Expressways of Japan

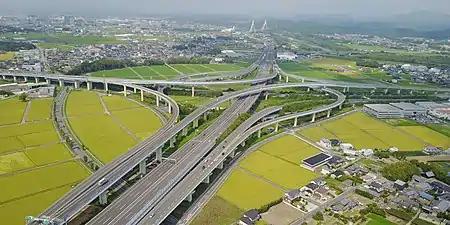
Junction of E1 and E1A, major expressways linking Tokyo and Nagoya in Central Japan

The of Japan make up a large network of controlled-access toll expressways.